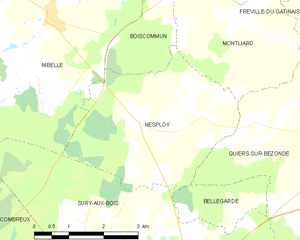
Nesploy est une commune française située dans le département du Loiret en région Centre-Val de Loire.